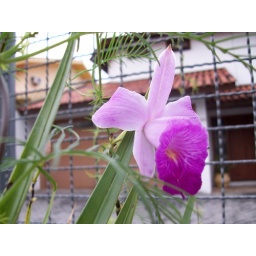
Orchid like flower near Neheru's house